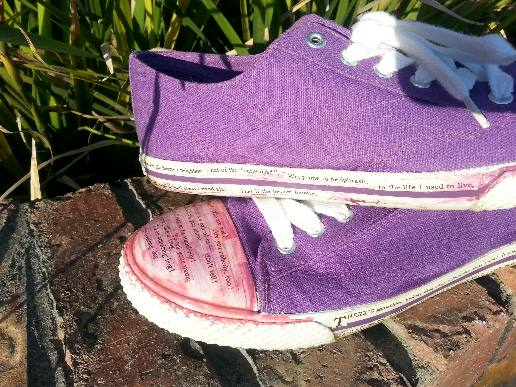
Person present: No